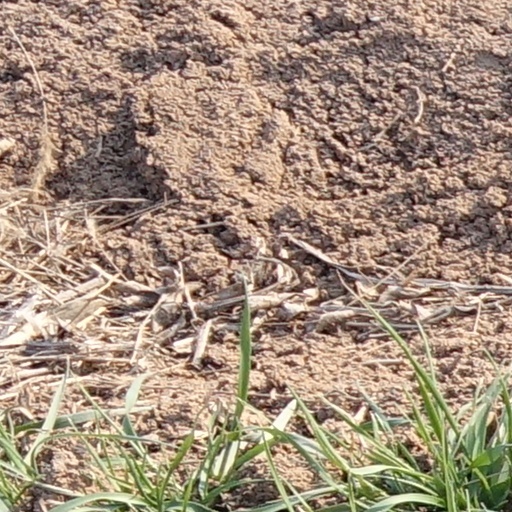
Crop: wheat